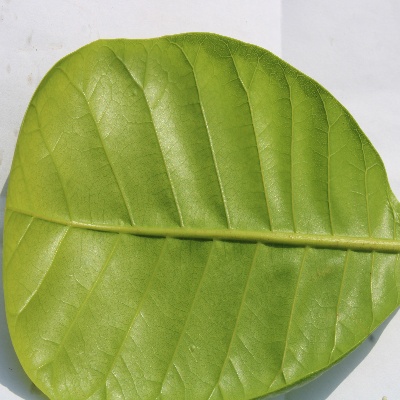
Crop: Cashew
Condition: healthy